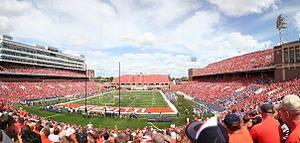
Le Memorial Stadium est un stade de football américain situé sur le campus de l'Université de l'Illinois à Champaign en Illinois. Depuis 1927, ses locataires sont les Illinois Fighting Illini. Sa capacité est de 60 600 places.